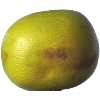
Label: Pomelo Sweetie 1